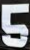
Number: 5